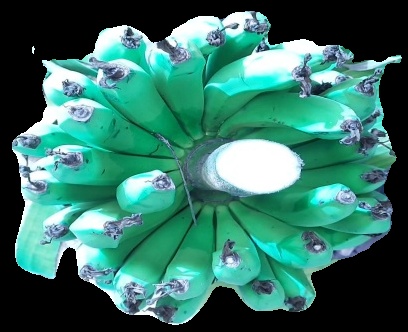
Variety: pachbale
Grade: grade2